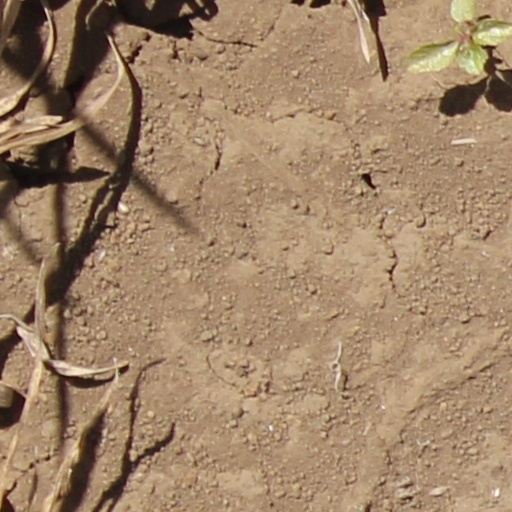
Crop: wheat